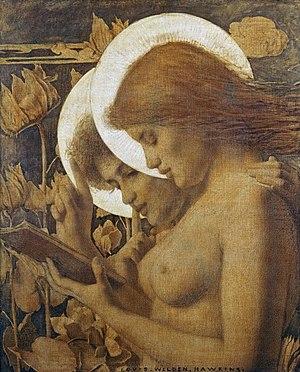
Les Auréoles